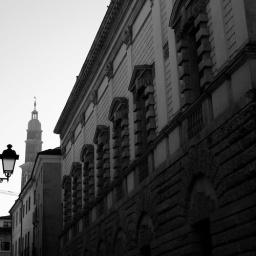
Palazzo Thiene, a particularly mannered example of Palladio's work. The clock tower of the Basilica is visible in the background. Vicenza.